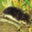
Label: shrew